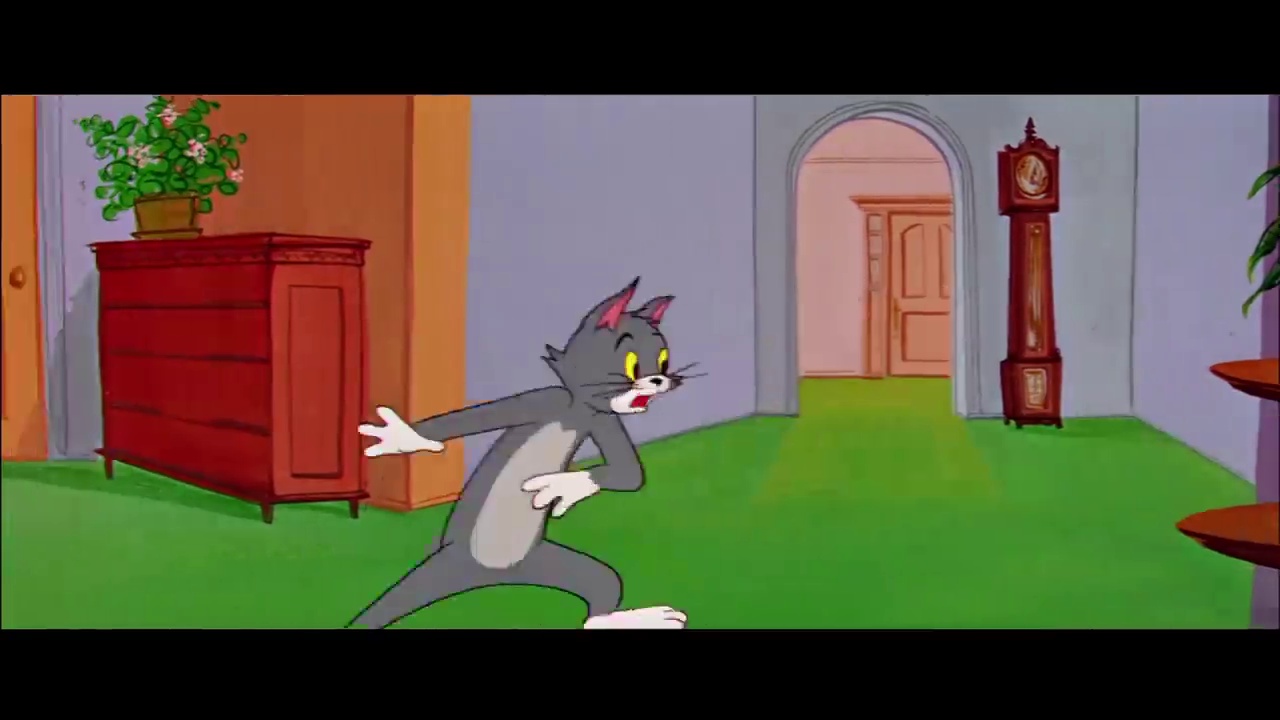
Portrait style: Cartoon Portrait